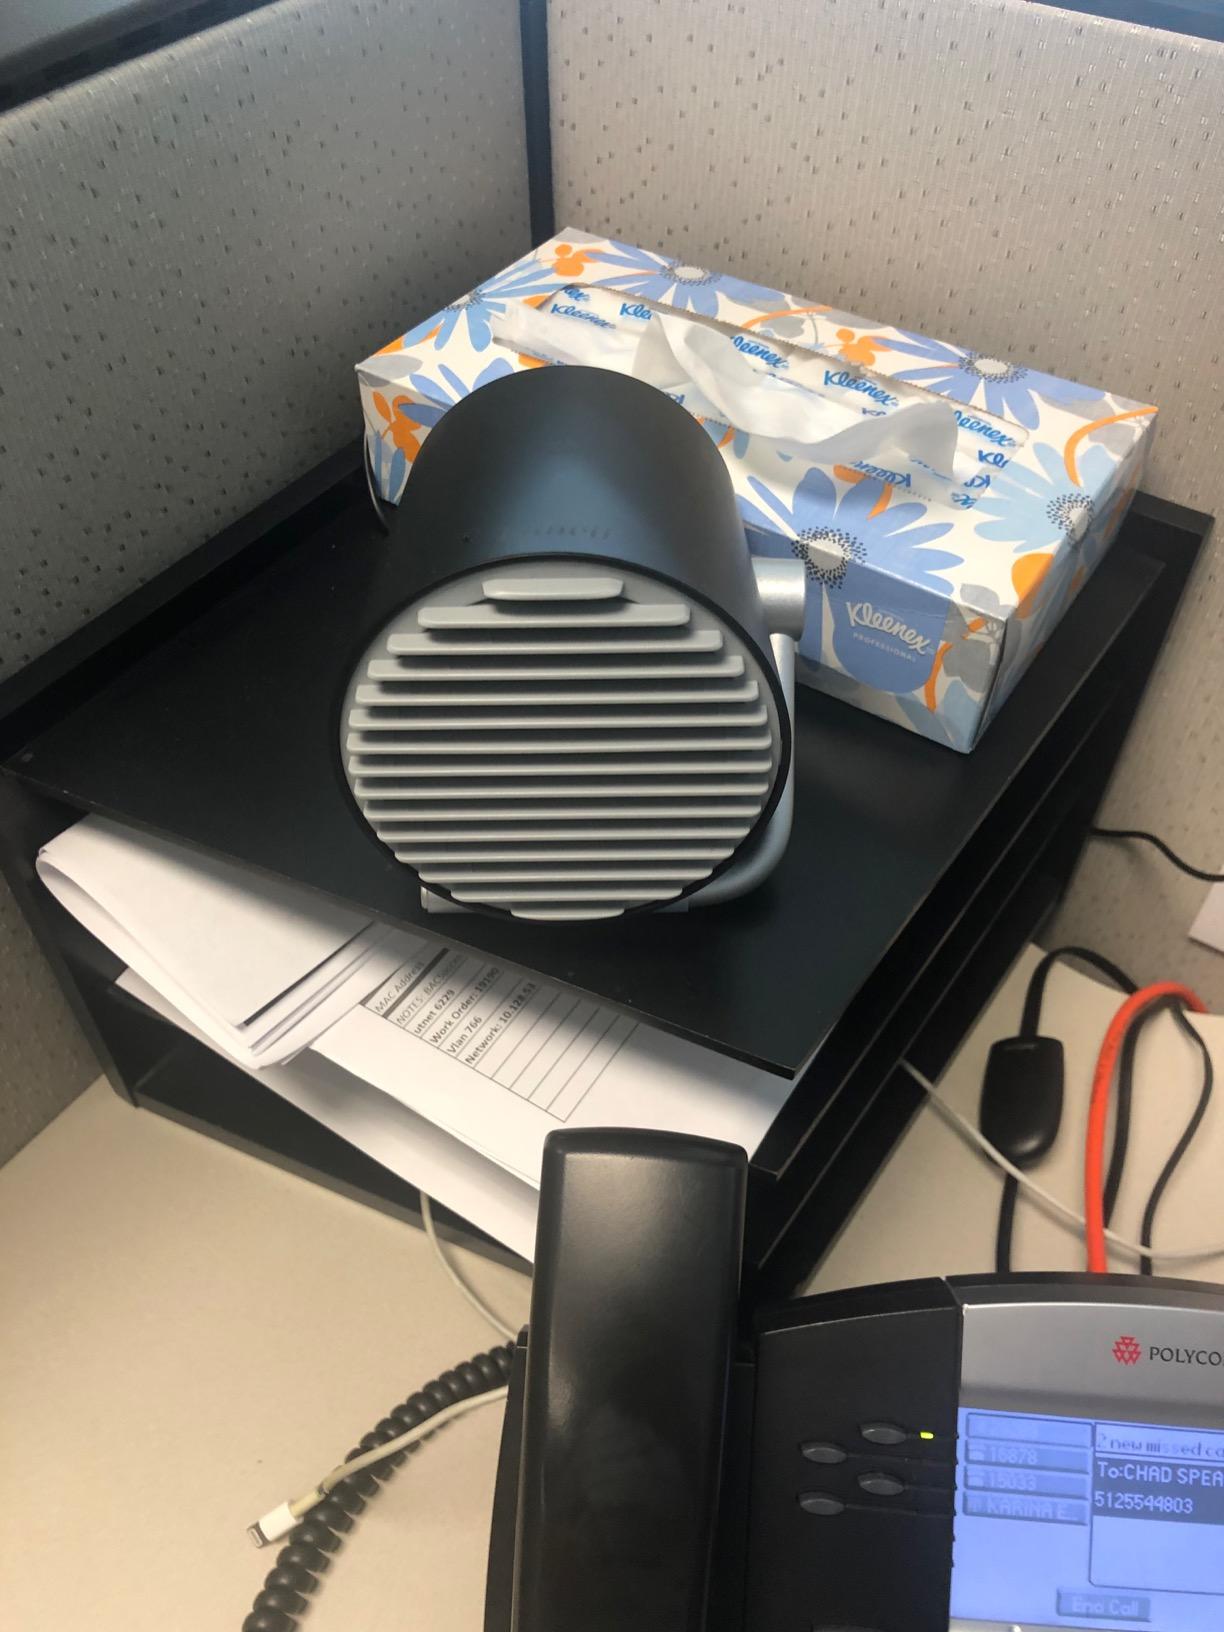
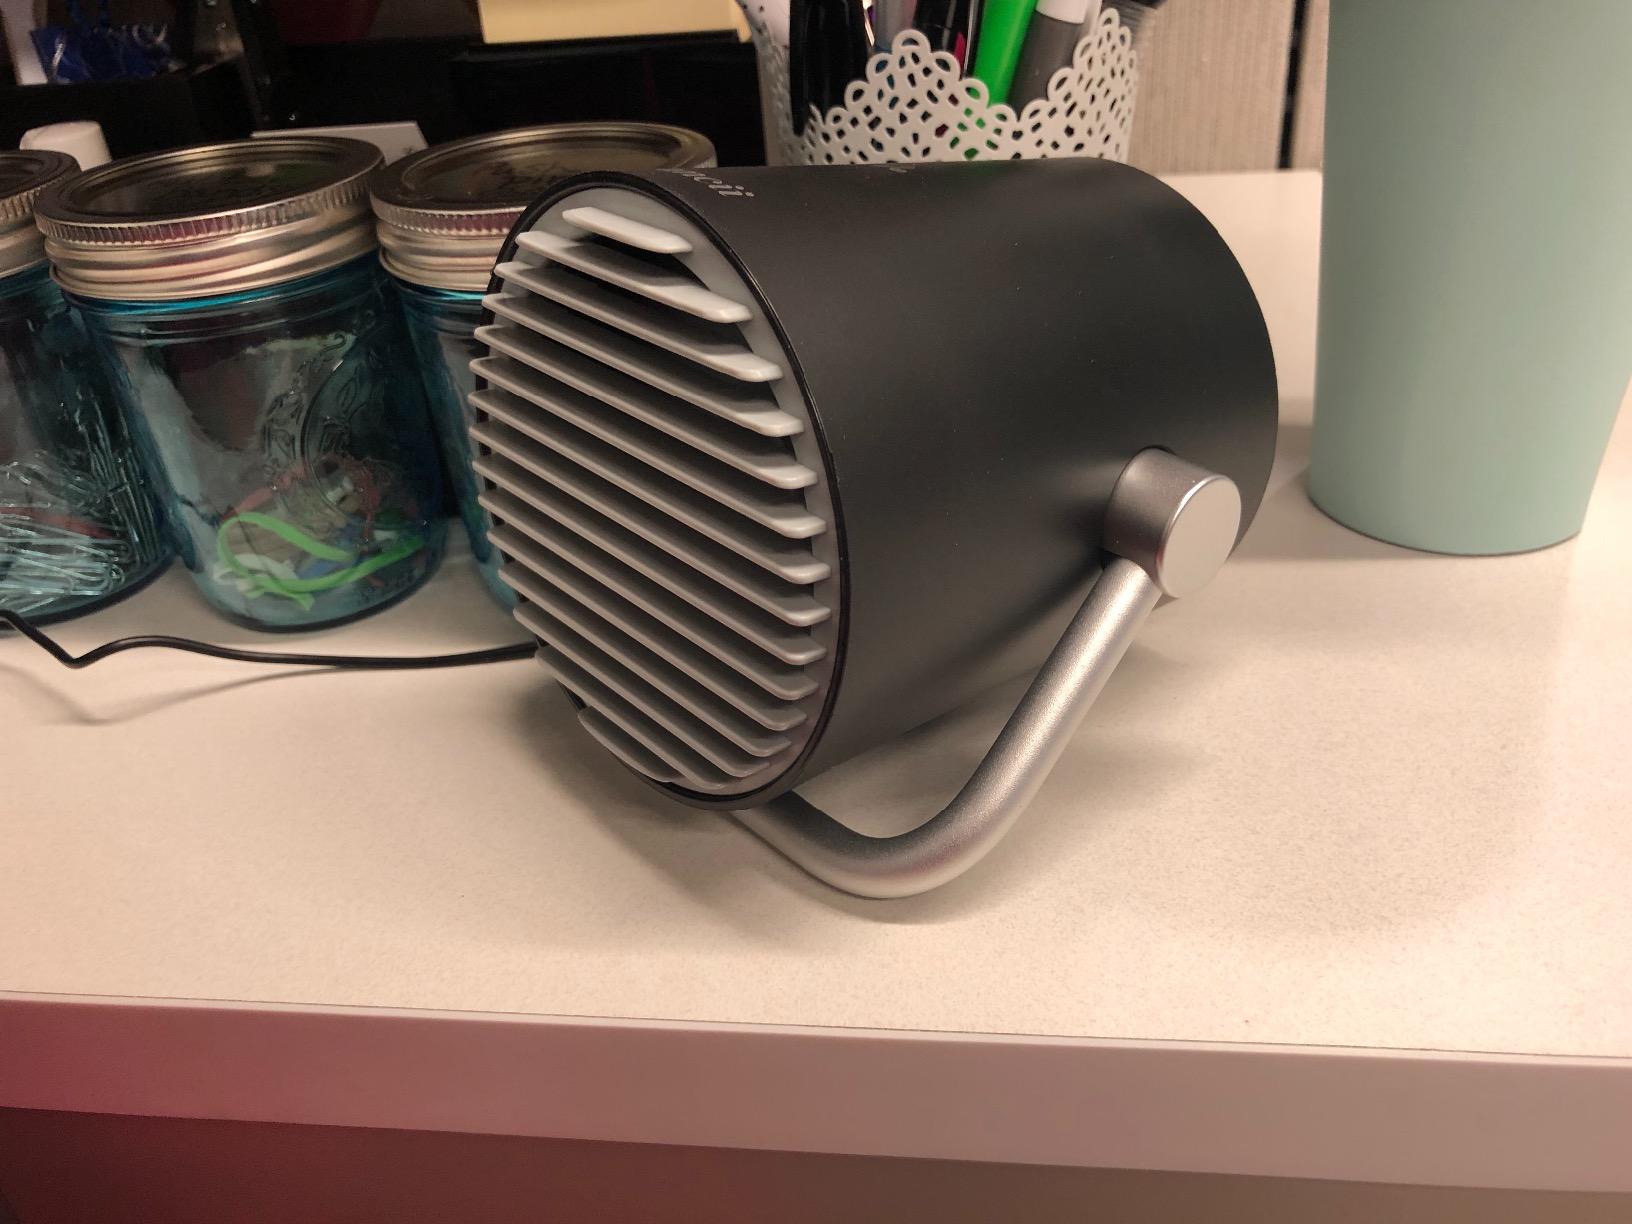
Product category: fan
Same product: yes